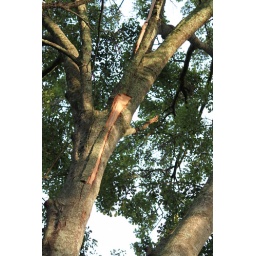
The tree is in my backyard and not too far from the house